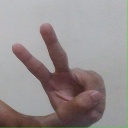
अक्षर: ऐ